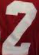
Number: 2